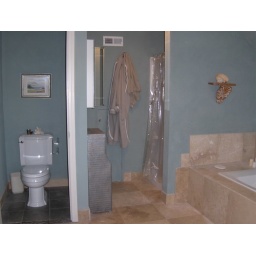
Upstairs bathroom open to the bedroom. Toilet in its own room. Separate tub and shower.